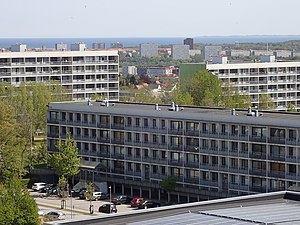
Gellerupparken
Gellerupparken
Gellerupparken, udsyn mod sydøst.
Gellerupparken er Danmarks største boligafdeling og hører under Brabrand Boligforening som afdeling 4. Gellerupparken er en del af den større arkitektoniske enhed Gellerupplanen i Gellerup og deler postnummer med Brabrand. Lejeboligerne ligger vest for ringvejen Ring 2 i Aarhus og nord for Silkeborgvej og Brabrand Sø.